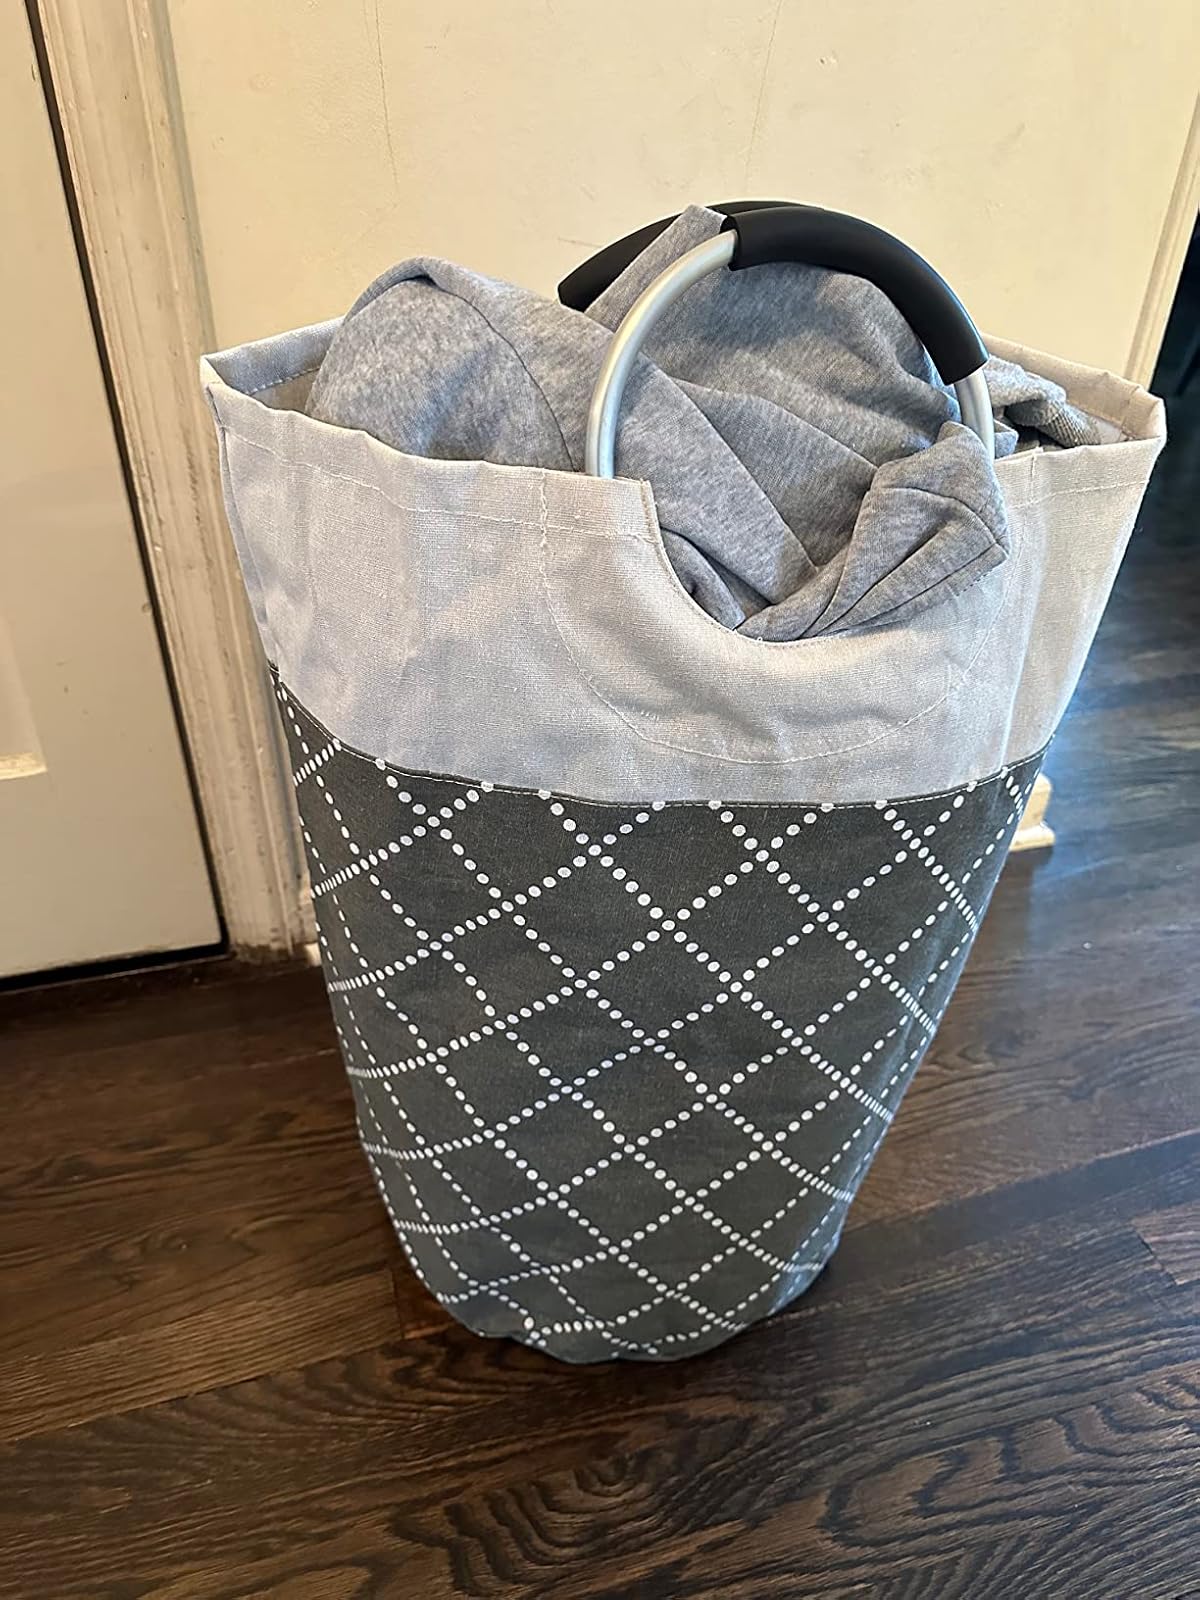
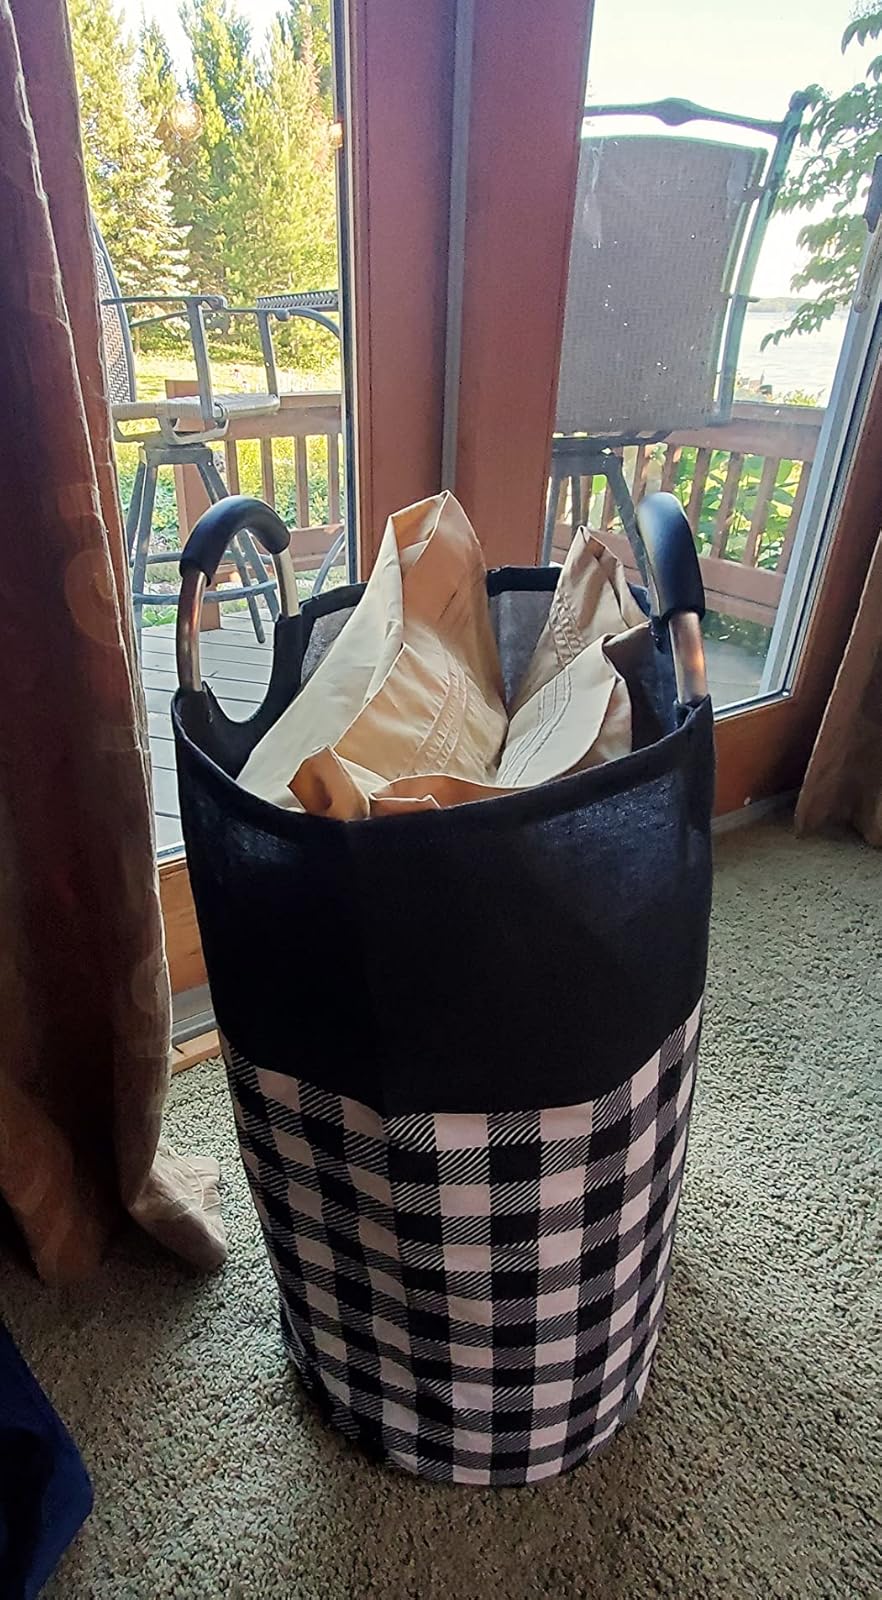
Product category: items_hamper
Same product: no